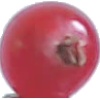
Label: redcurrant